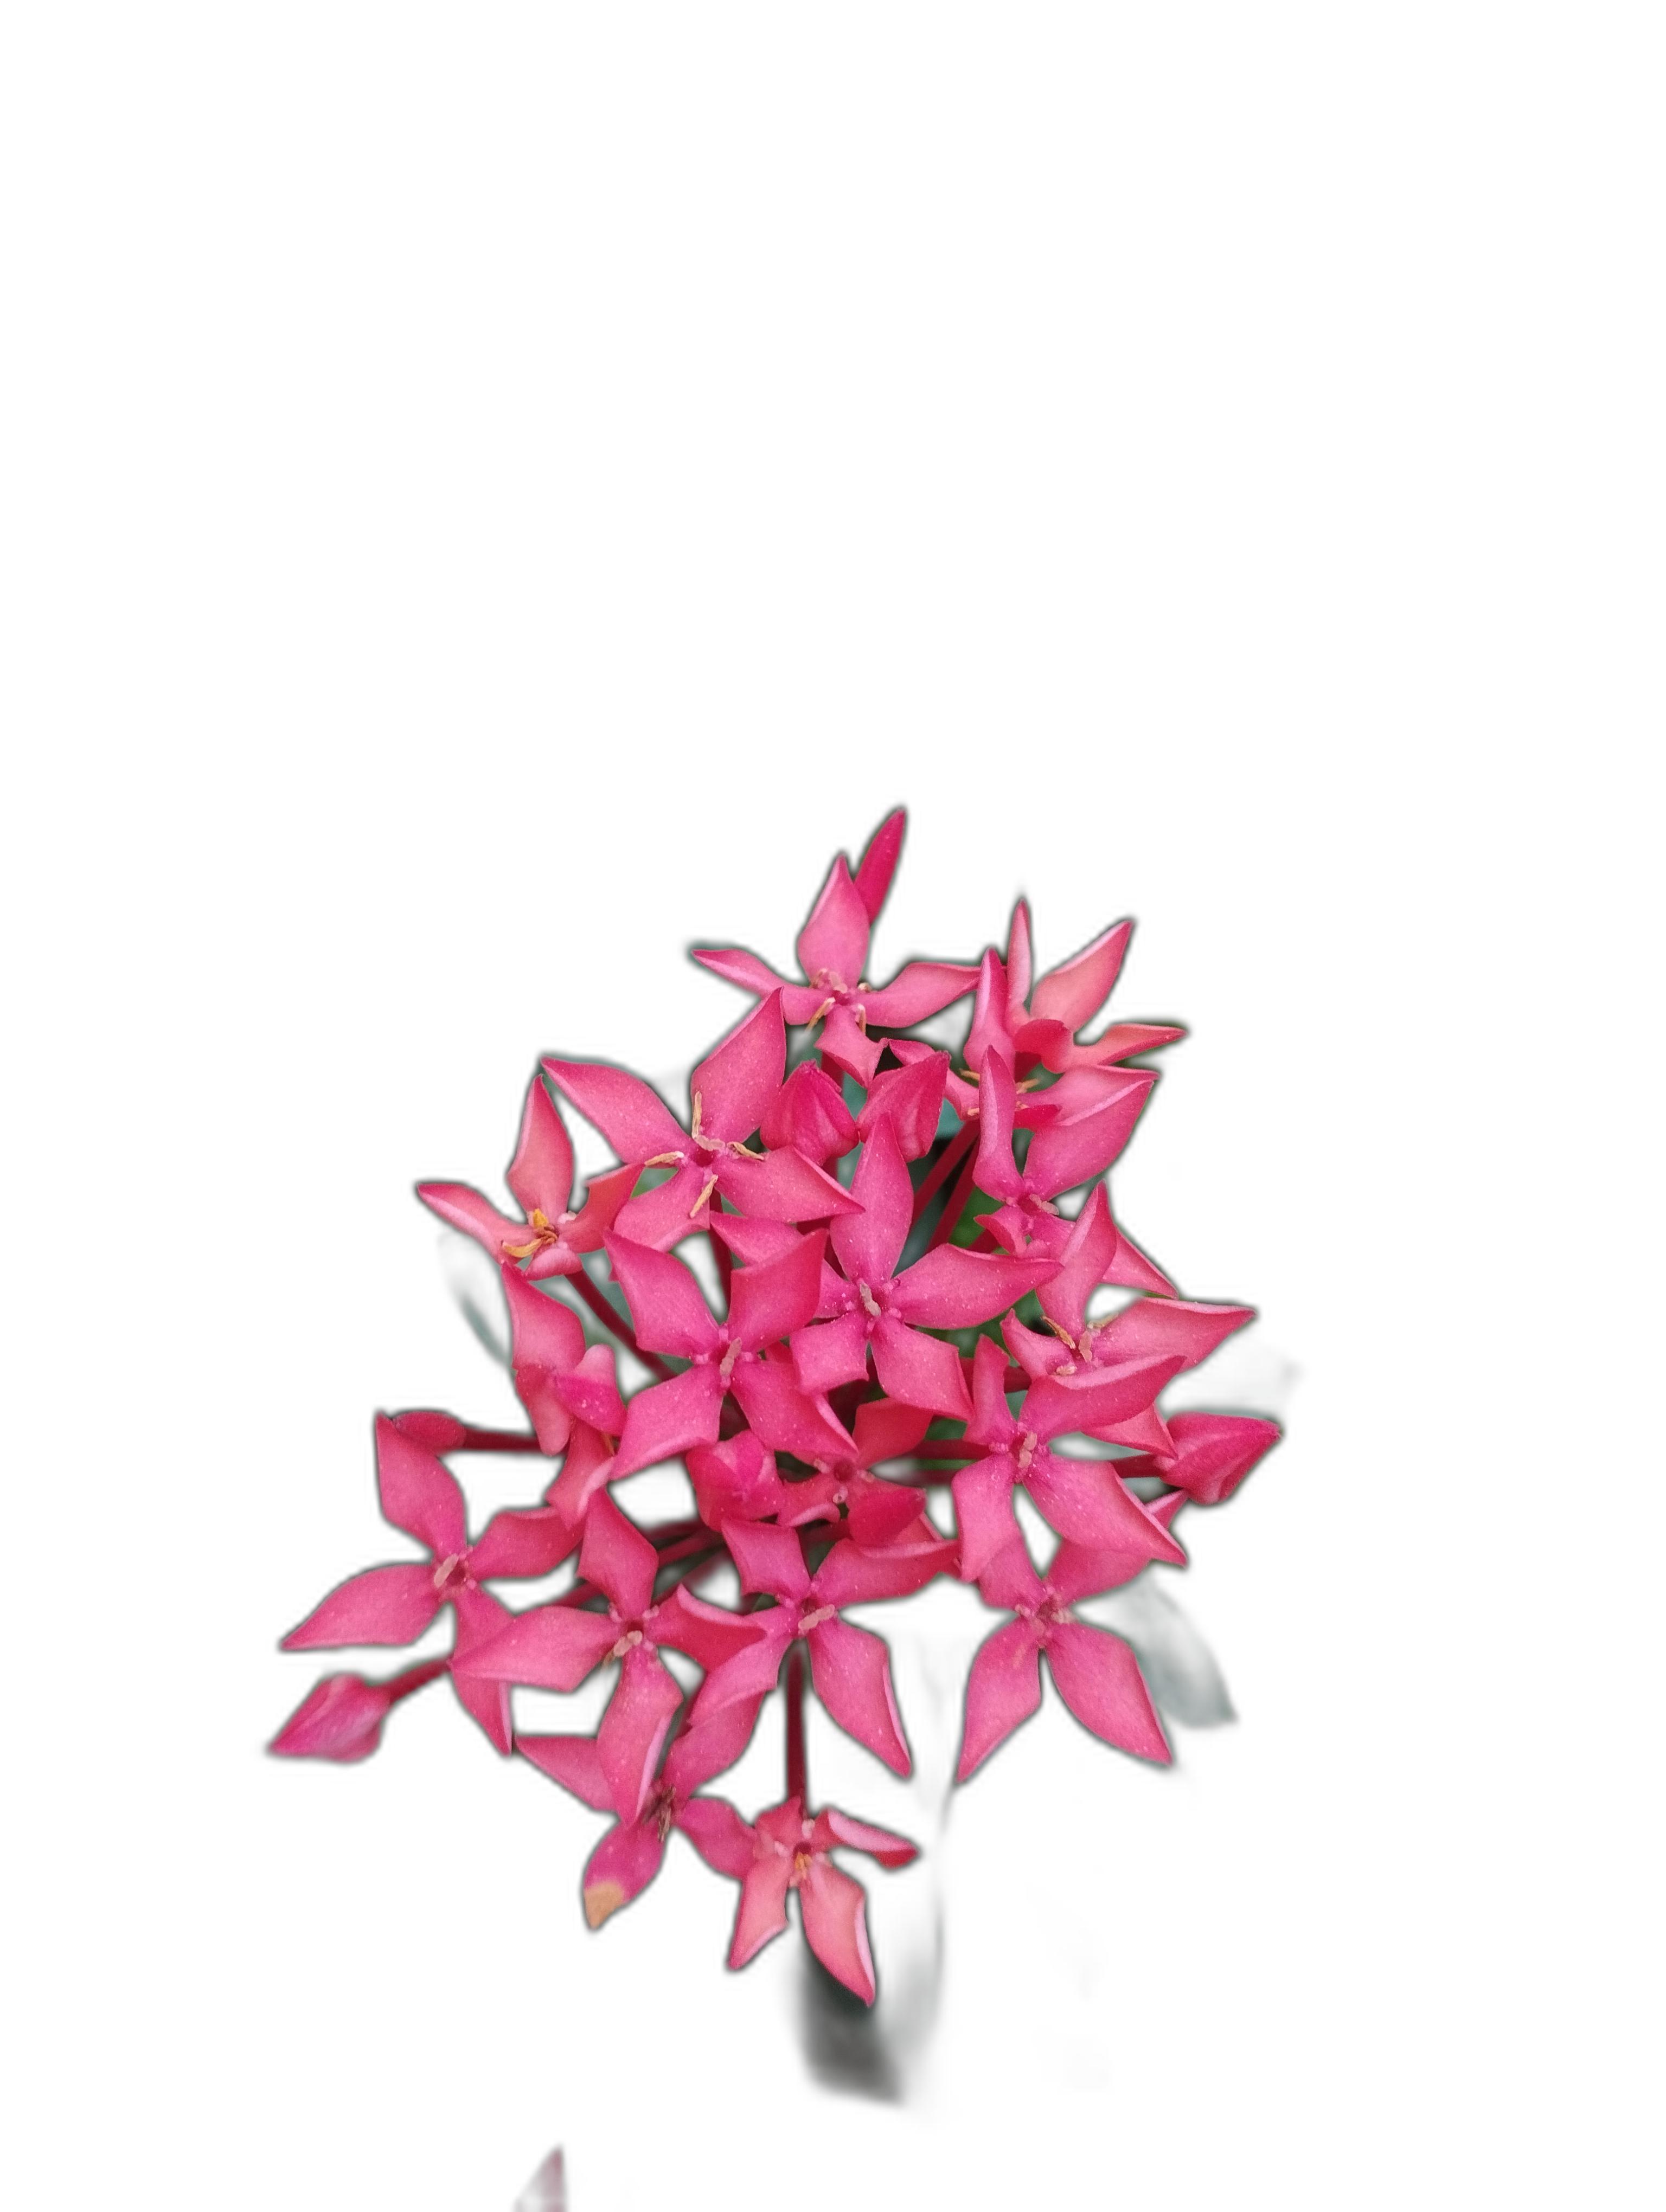
Label: Jungle geranium